Clay Shaw

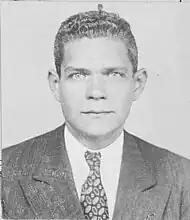
Shaw in 1951, on

Shaw, a native of Kentwood, Louisiana, was the son of Glaris Lenora Shaw, a United States Marshal, and Alice Shaw. His grandfather had been the sheriff of Tangipahoa Parish. When Shaw was five, his family moved to New Orleans, where he eventually attended Warren Easton High School.